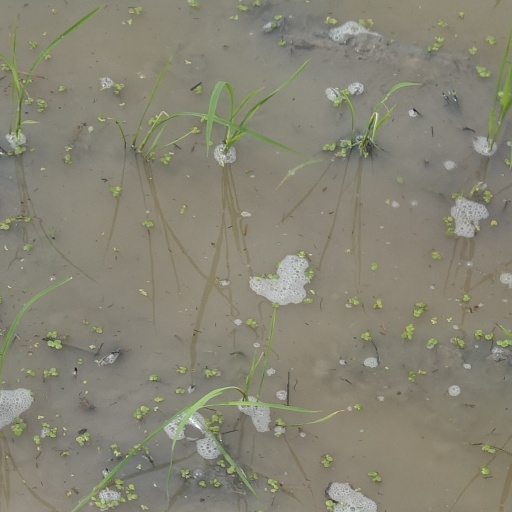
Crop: rice